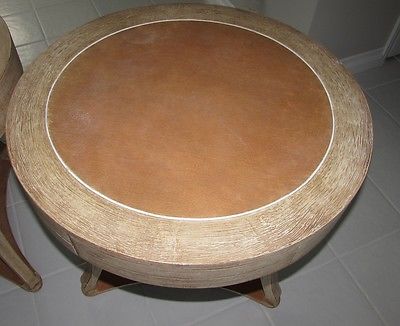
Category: table